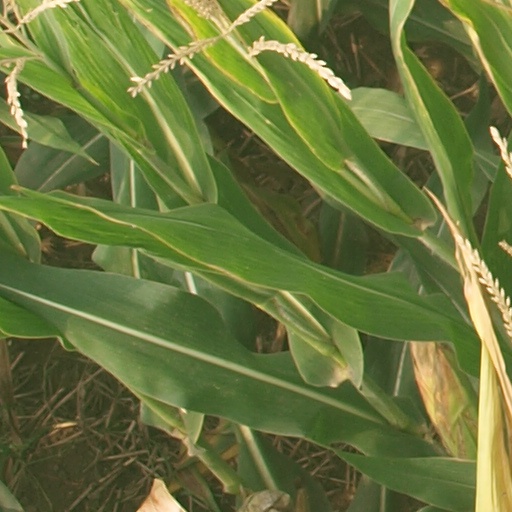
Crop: maize; corn